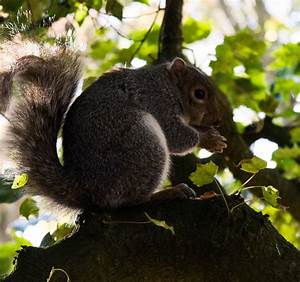
Label: scoiattolo